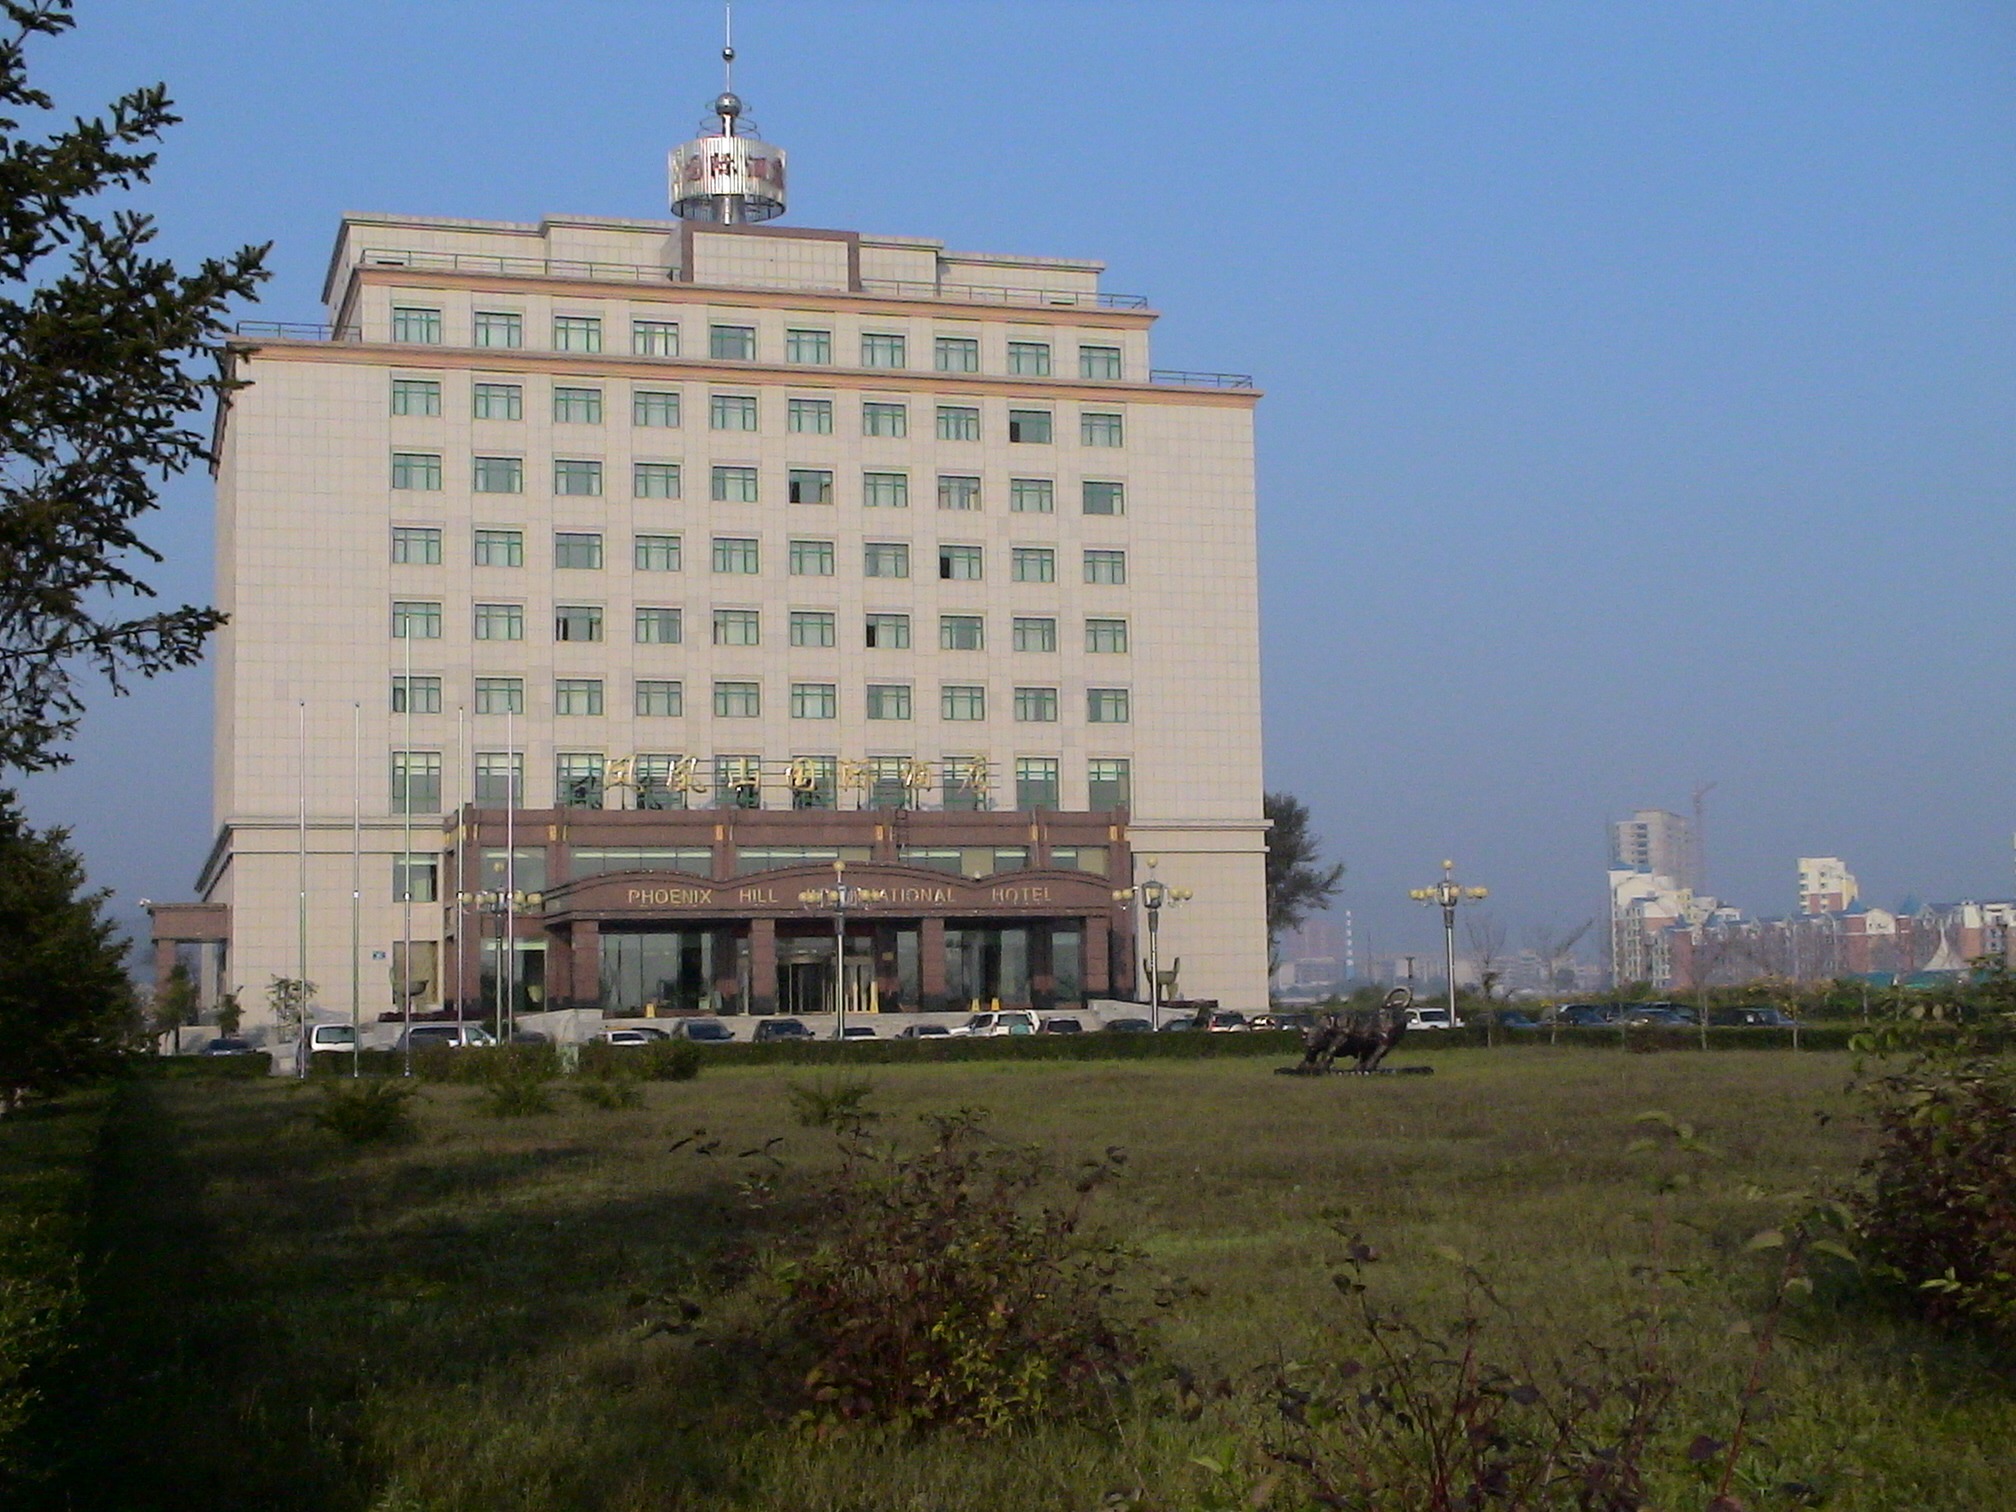
architecture, building, tower, landmark, property, tower block, hotel, estate, china, residential area, liaoning, human settlement, fengcheng, phoenix hill, international hotel